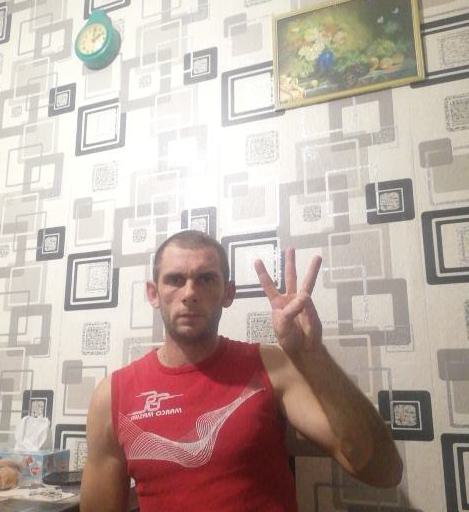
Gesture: three